Charette family

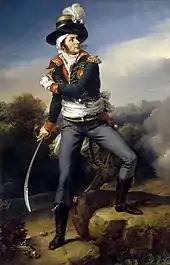
François-Athanase Charette de La Contrie (1763-1796).

Montmorency (1752), , , Rohan, , La Trémoille, , Aubigny, Bedford, L'Épervier, , Jochaud du Plessix, , Monti, , , Sapinaud de La Rairie, Becdelièvre, Bourbon (1827), Montesquiou-Fezensac (1851), von Hanau, , , Fitz-James (1862), (1863), Bourbon-Busset (1866), Durfort Civrac de Lorge (1872), (1909), Guigné (1910), Tardif de Moidrey, Bardon de Segonzac, Montmorillon, Harcourt (1960), (1977), Maupeou d'Ableiges (2018), Le Tourneux de La Perraudière, among others.